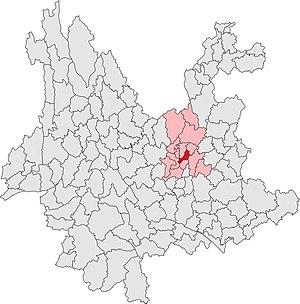
Le district de Guandu est une subdivision administrative de la province du Yunnan en Chine. Il est placé sous la juridiction administrative de la ville-préfecture de Kunming.